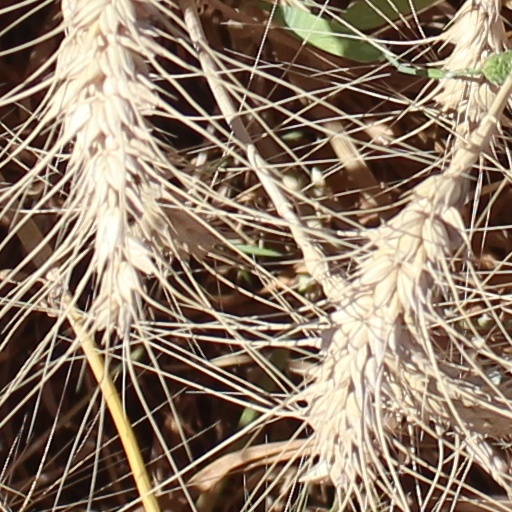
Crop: wheat